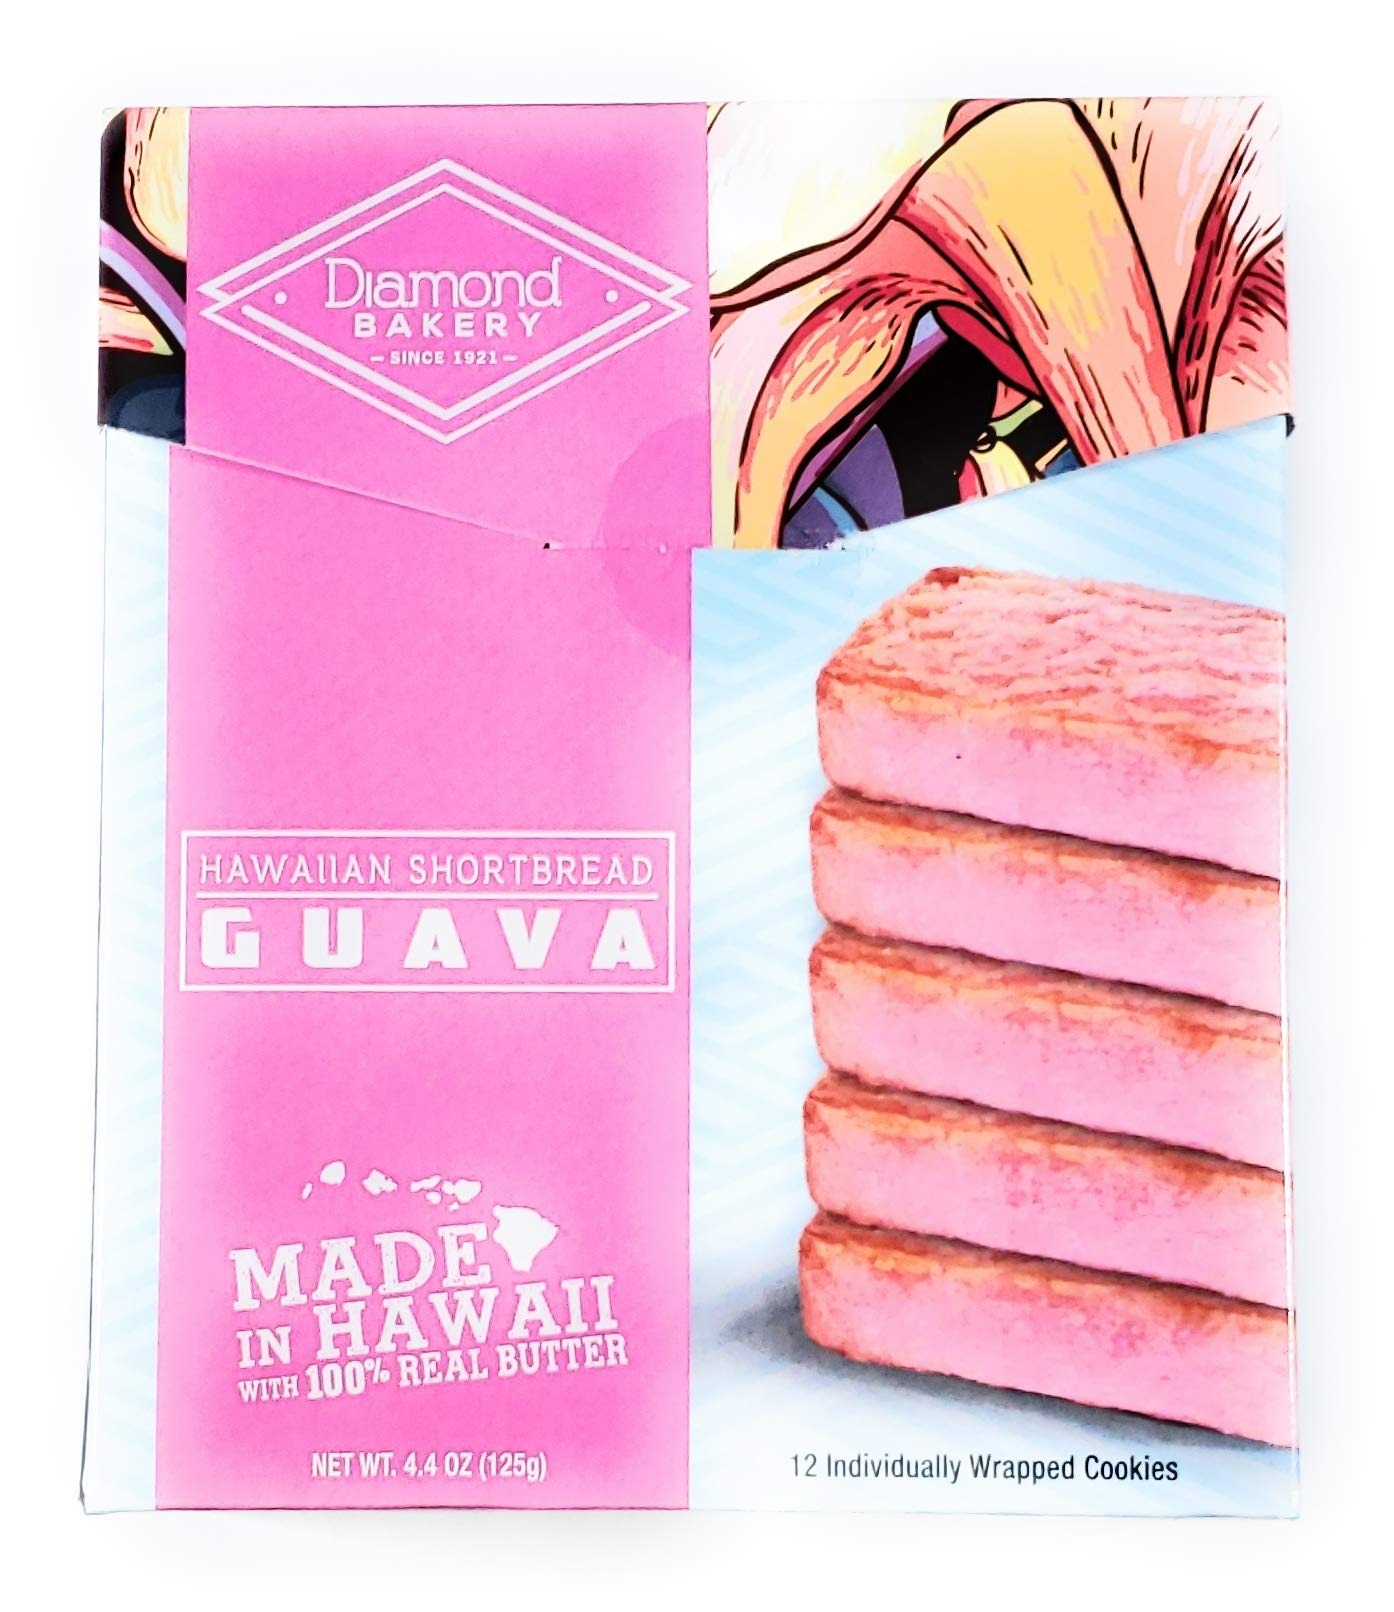
Item Name: Diamond Bakery Hawaiian Shortbread Guava Cookies 4.4 oz
Bullet Point 1: Flavorful Guava shortbread cookies from Diamond Bakery
Bullet Point 2: Each box contains 12 individually wrapped cookies (4.4 oz)
Bullet Point 3: Baked with simple, yet delectable ingredients in Hawaii, USA
Bullet Point 4: Perfect snack for on-the-go or to share with friends and family
Bullet Point 5: Diamond Bakery is Hawaii's largest cracker and cookie manufacturer
Product Description: Delicious Guava flavored Hawaiian Shortbread Cookies.
Value: 4.4
Unit: Ounce

Price: 11.99